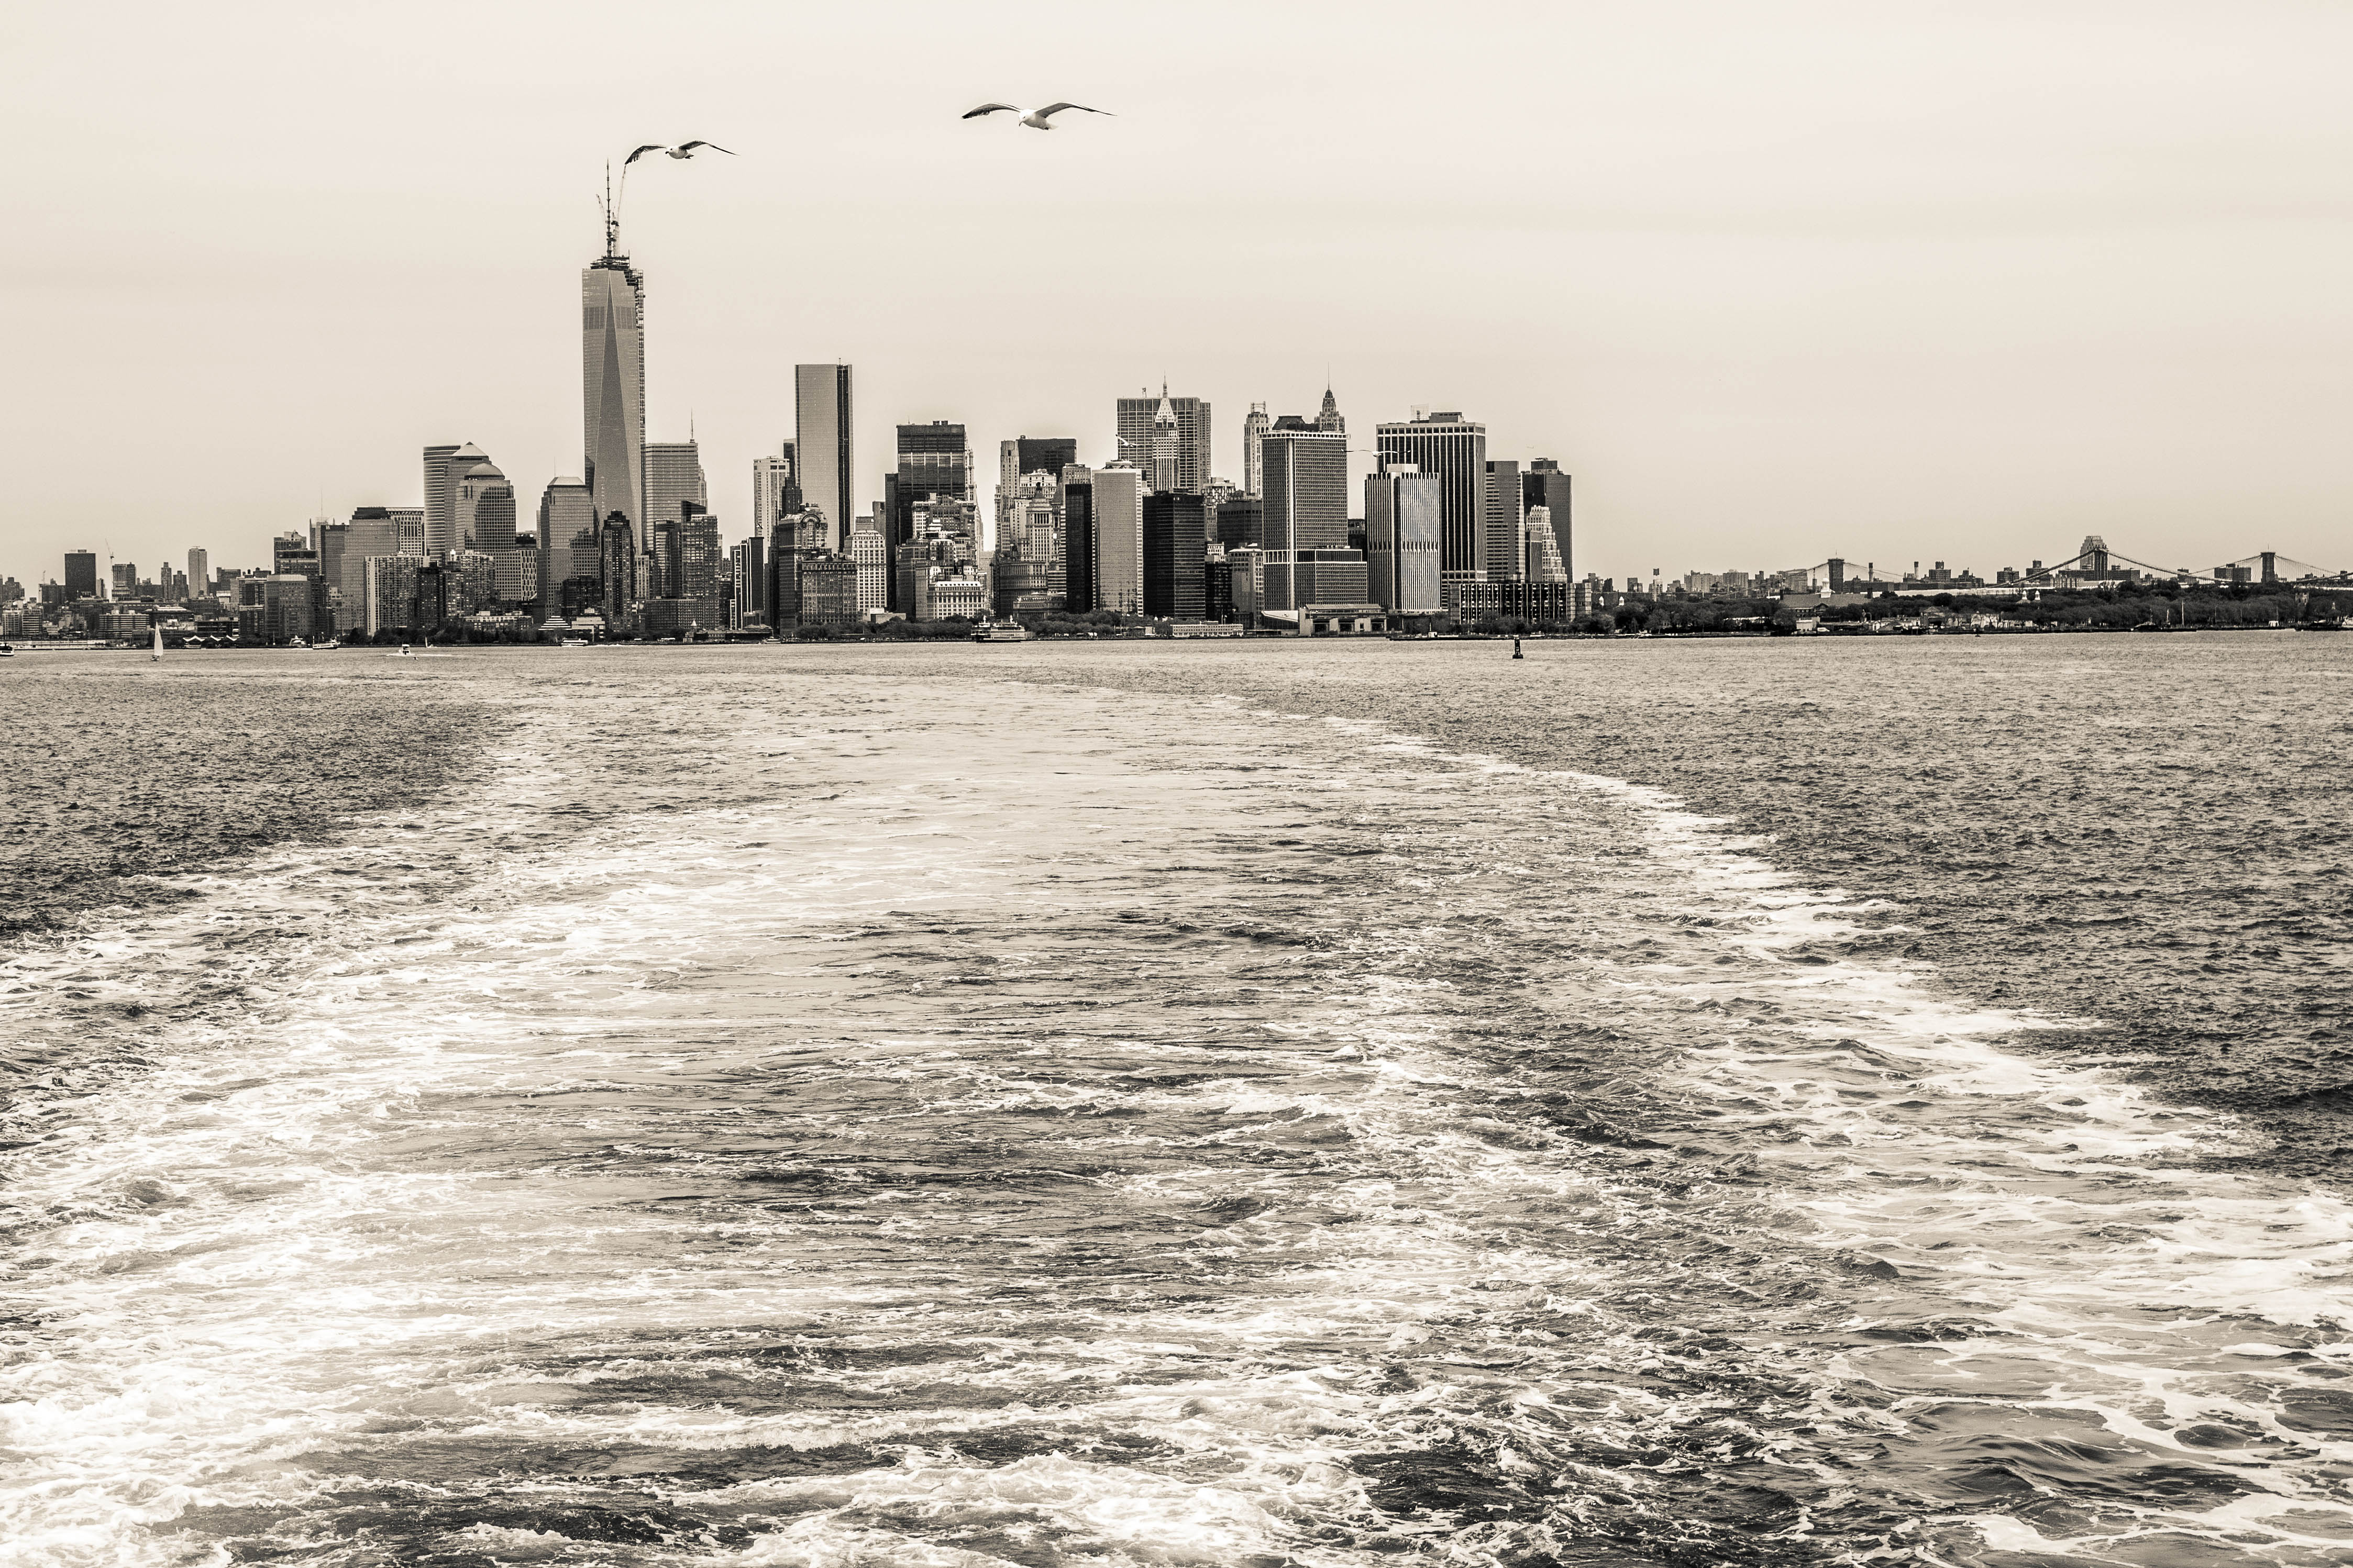
sea, coast, horizon, black and white, skyline, shore, wave, city, river, manhattan, cityscape, bay, monochrome, newyork, statenislandferry, monochrome photography, geographical feature, atmospheric phenomenon, human settlement